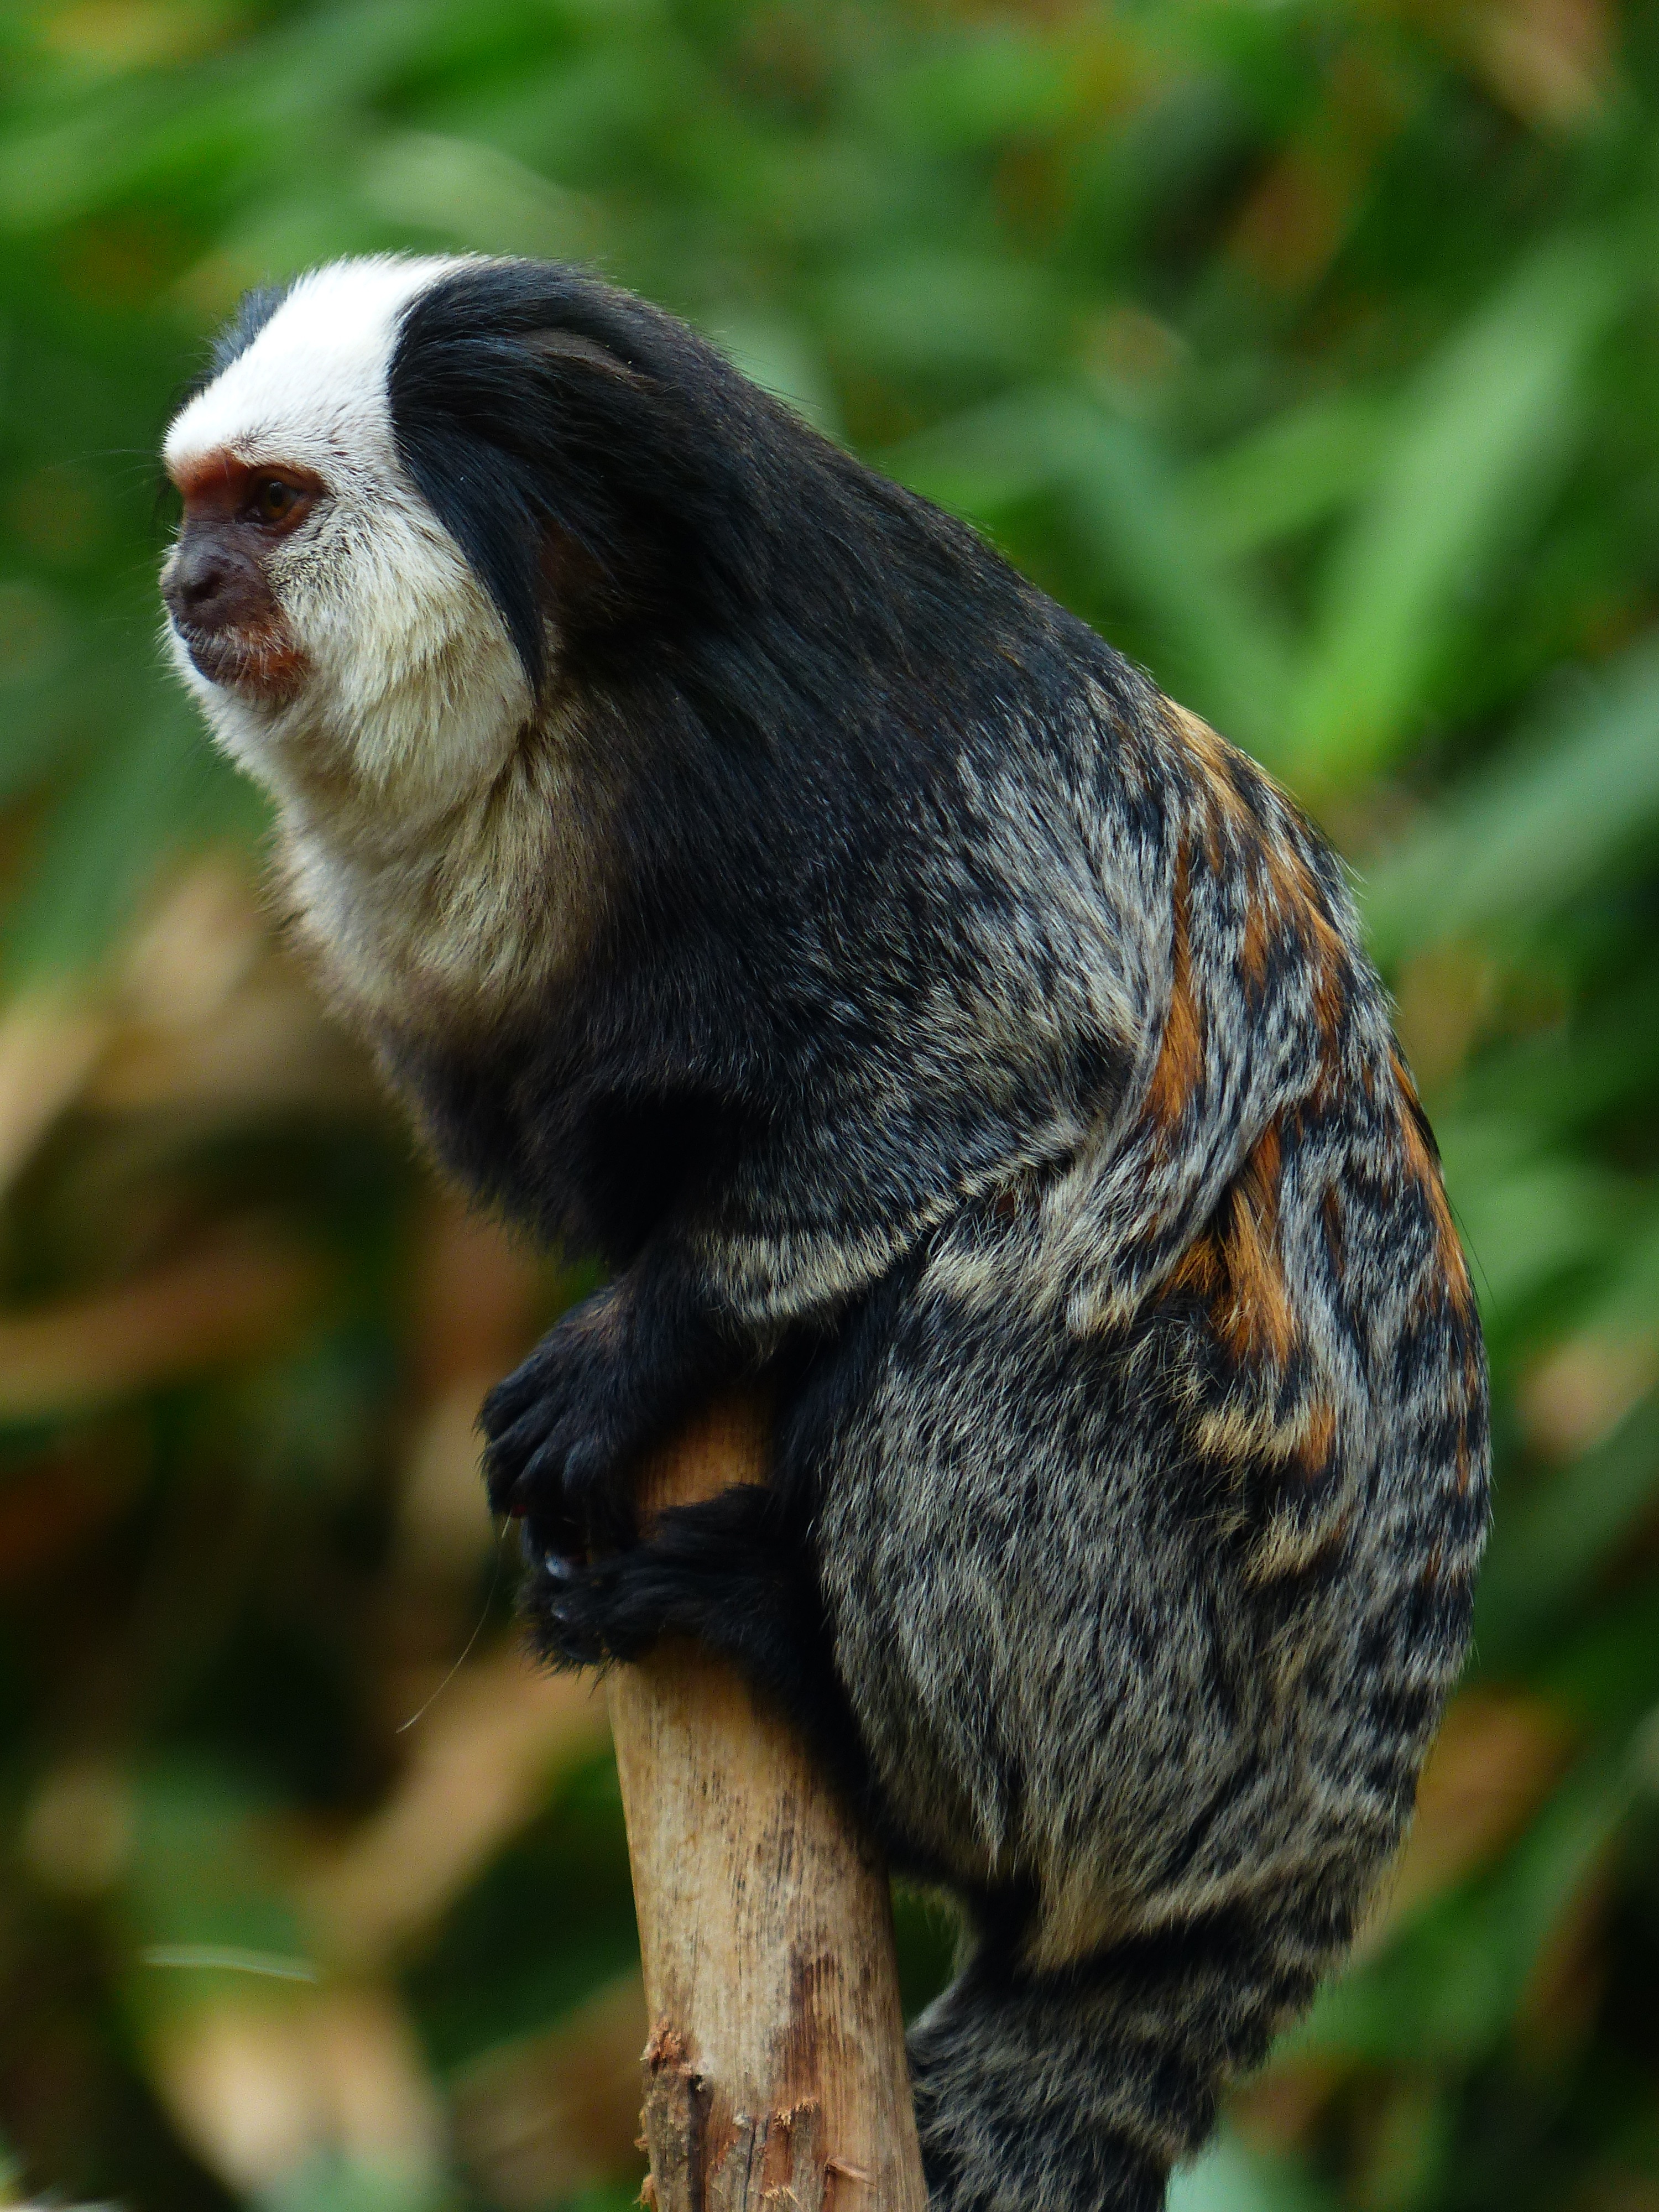
cute, wildlife, small, mammal, monkey, fauna, primate, close up, vertebrate, ffchen, marmoset, species of primate, callithrix geoffroyi, krallenaffe, new world monkey, white headed marmoset, callitrichidae, callitrichinae, new world monkeys, endemic to brazil, ear tuft, marmosette